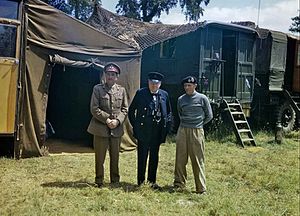
Alan Brooke / Anden verdenskrig
Brooke (t.v.) og Churchill besøger Montgomerys mobile hovedkvarter i Normandiet, 12. juni 1944.
Feltmarskal Alan Francis Brooke, 1st Viscount Alanbrooke KG, GCB, OM, GCVO, DSO med bjælke var en højtstående general i den britiske hær. Han var chef for imperiegeneralstaben under 2. verdenskrig og blev udnævnt til feltmarskal i 1944. Som formand for stabschefernes komite var Brooke den øverste militære rådgiver for premierminister Winston Churchill og betragtes som en af de vigtigste arkitekter bag de allieredes sejr i 1945. Efter at være trådt ud af hæren gjorde han tjeneste som Lord High Constable of England under kroningen af Elizabeth 2. af Storbritannien i 1953. Hans krigsdagbøger påkaldte sig interesse på grund af deres kritik af Churchill og på grund af Brookes oprigtige syn på andre ledende skikkelser i krigen.